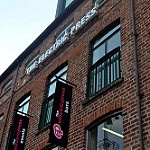
Scene: Outdoor